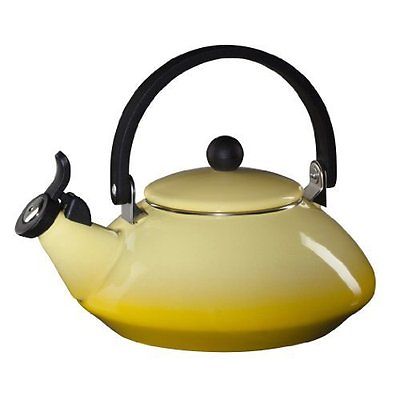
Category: kettle